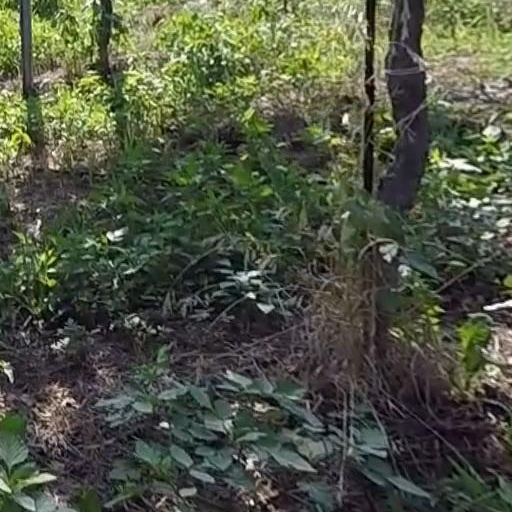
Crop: grape